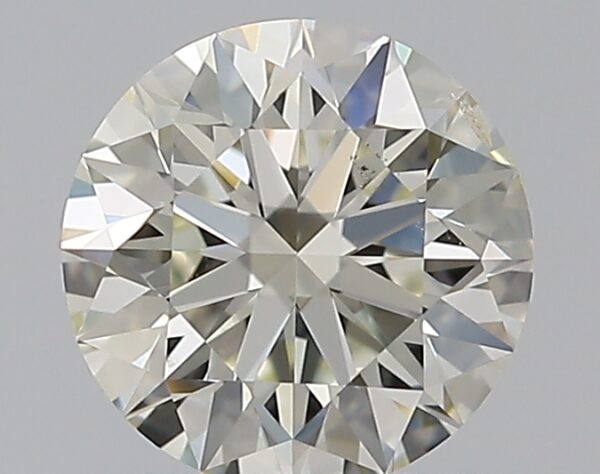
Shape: round
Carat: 0.7
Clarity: SI1
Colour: L
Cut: EX
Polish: EX
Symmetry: EX
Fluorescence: N
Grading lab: GIA
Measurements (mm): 5.64 x 5.67 x 3.54